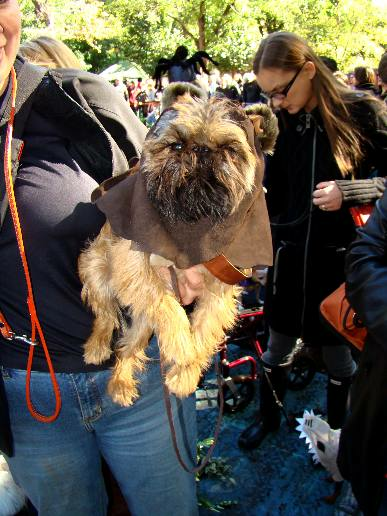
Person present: Yes